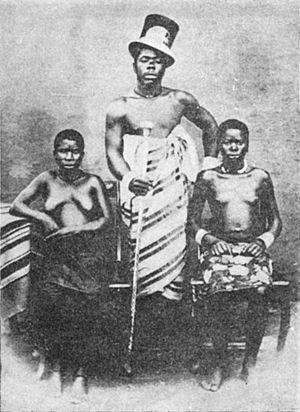
15 février : Savorgnan de Brazza obtient un ordre de mission pour explorer les bassins de l’Ogooué et de l’Alima, au Congo.
La ville de Douala, capitale économique du Cameroun, compte environ 120 quartiers répartis en 6 arrondissements. Chaque quartier est en soi une ville dans la ville.